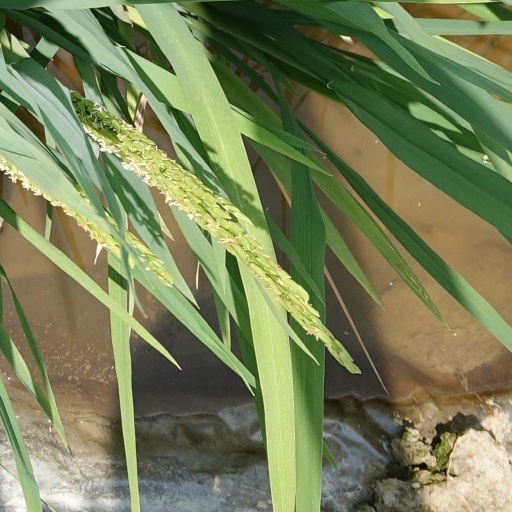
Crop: rice